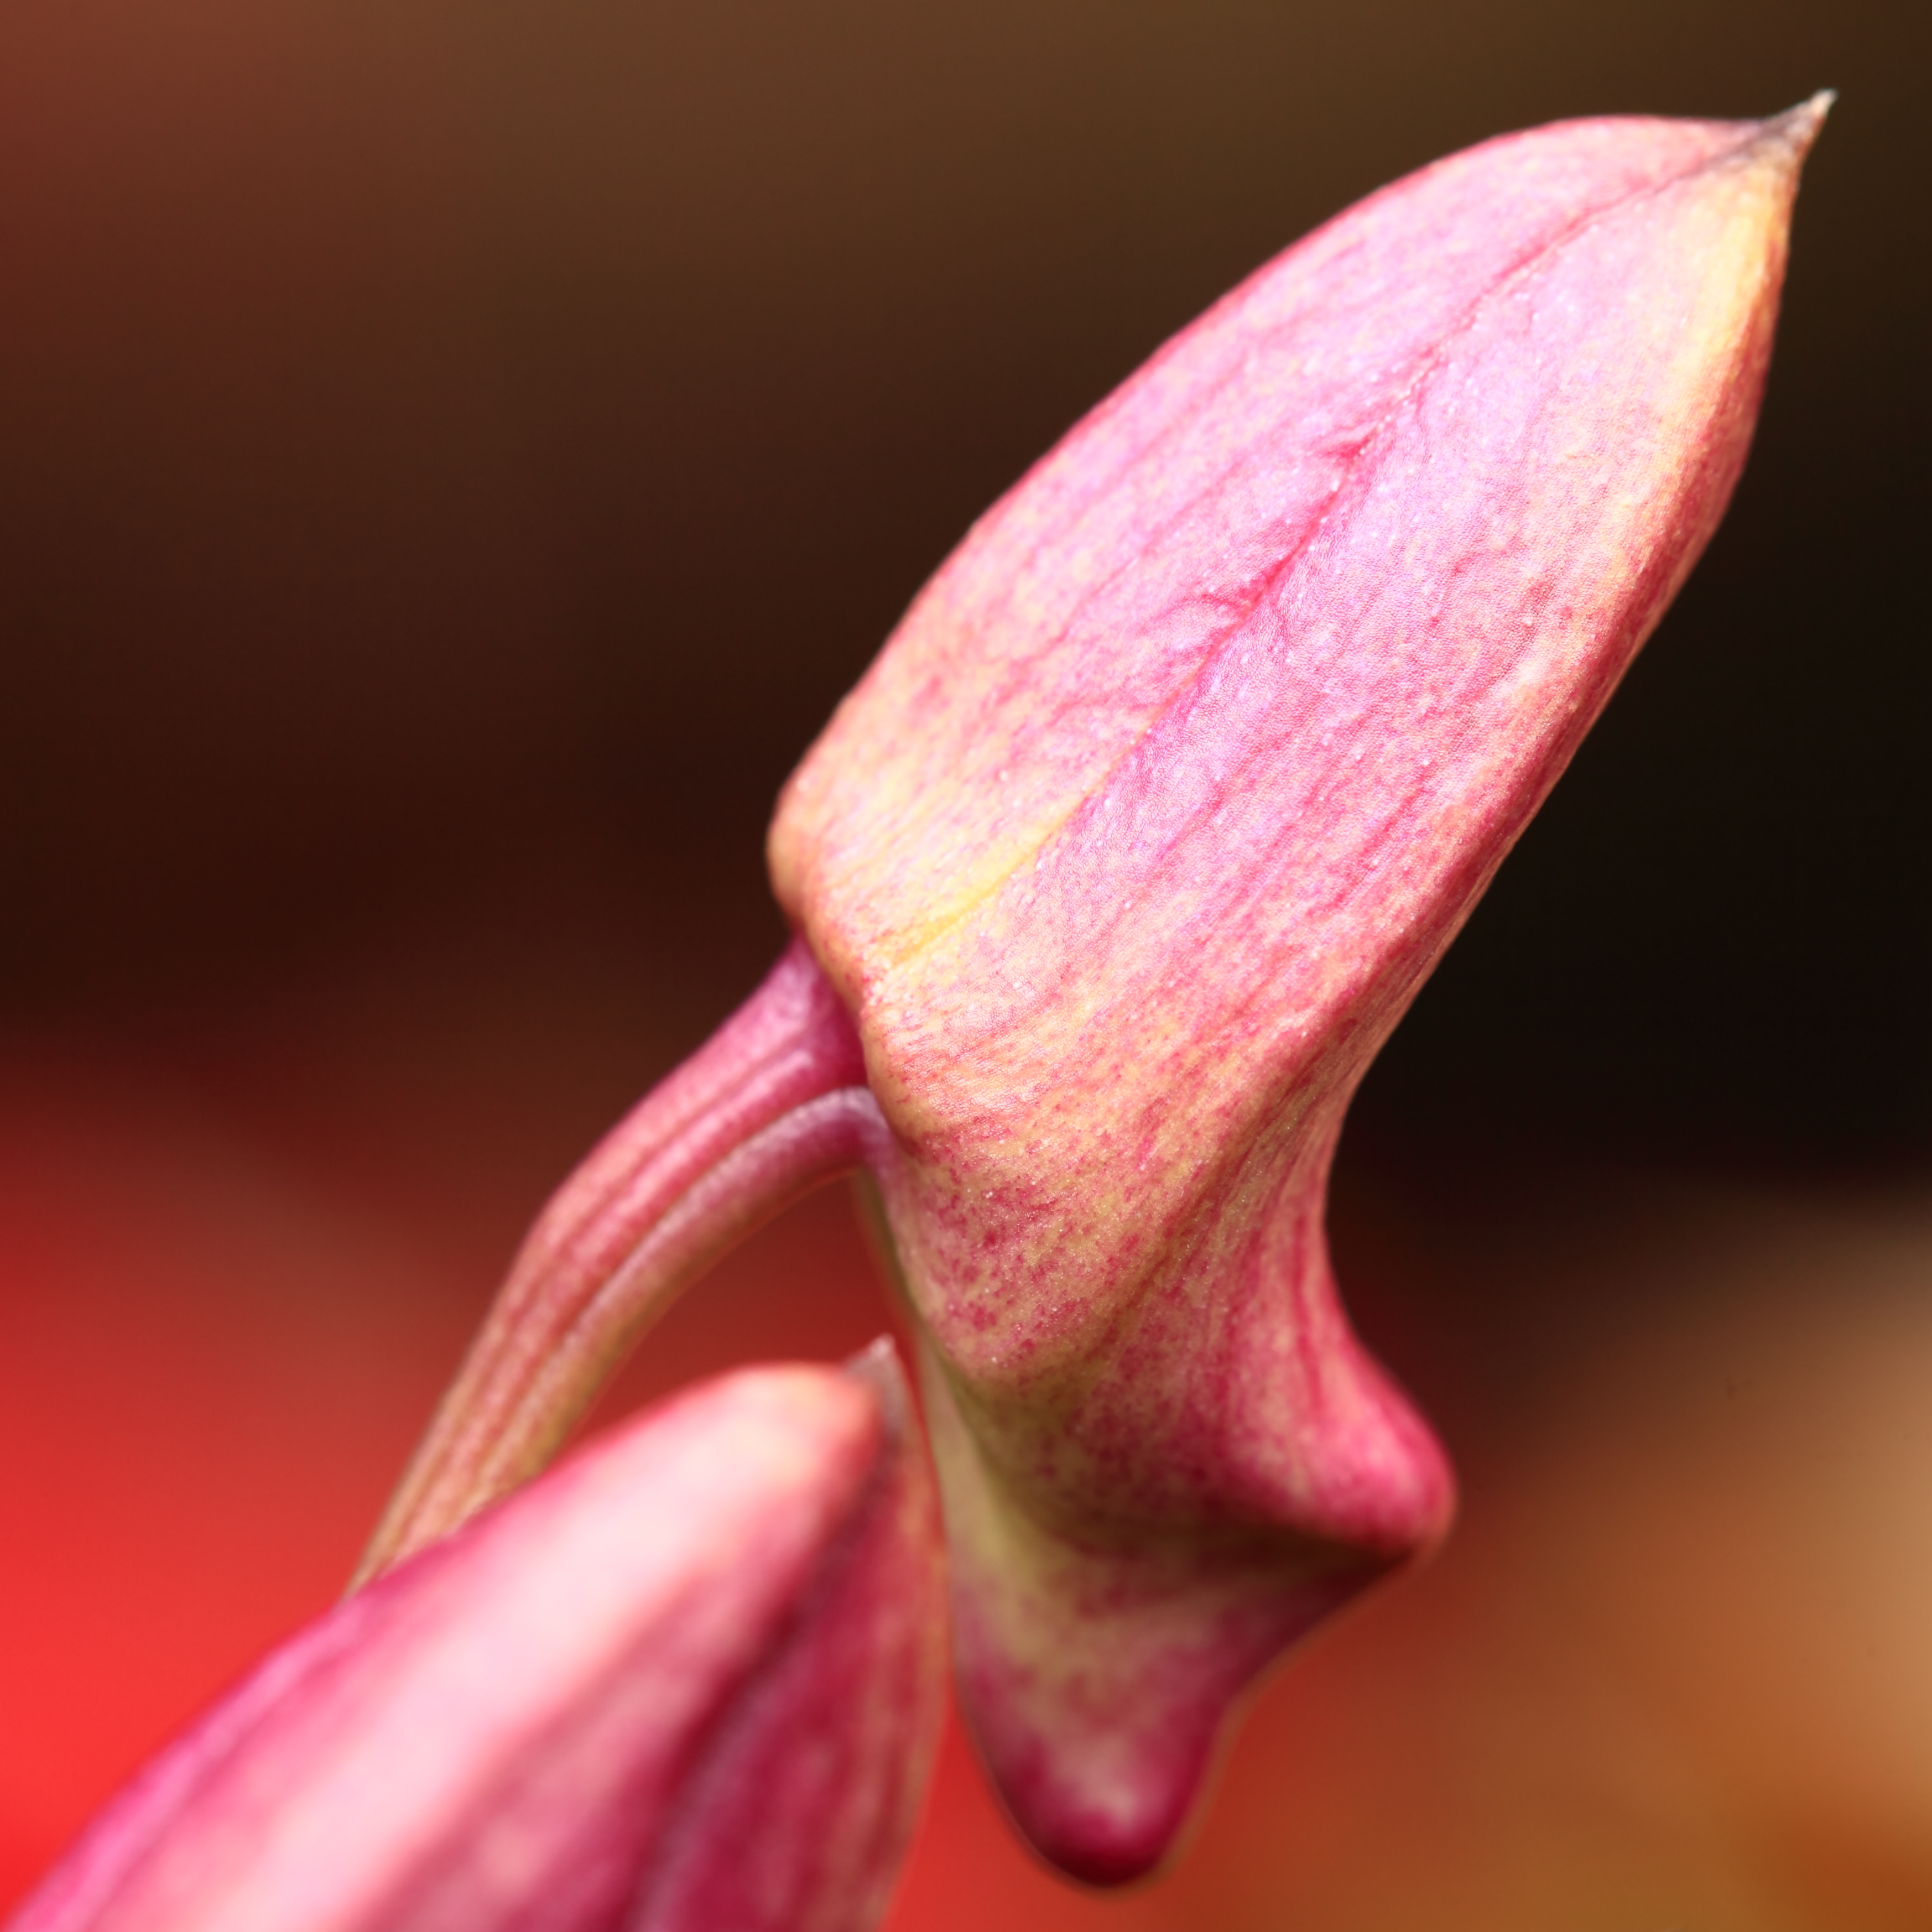
plant, photography, leaf, flower, petal, high, red, tropical, garden, pink, flora, close up, 5d, hires, bud, markii, hi, res, resolution, gunma, annaka, usuigawa, macro photography, flowering plant, plant stem, land plant